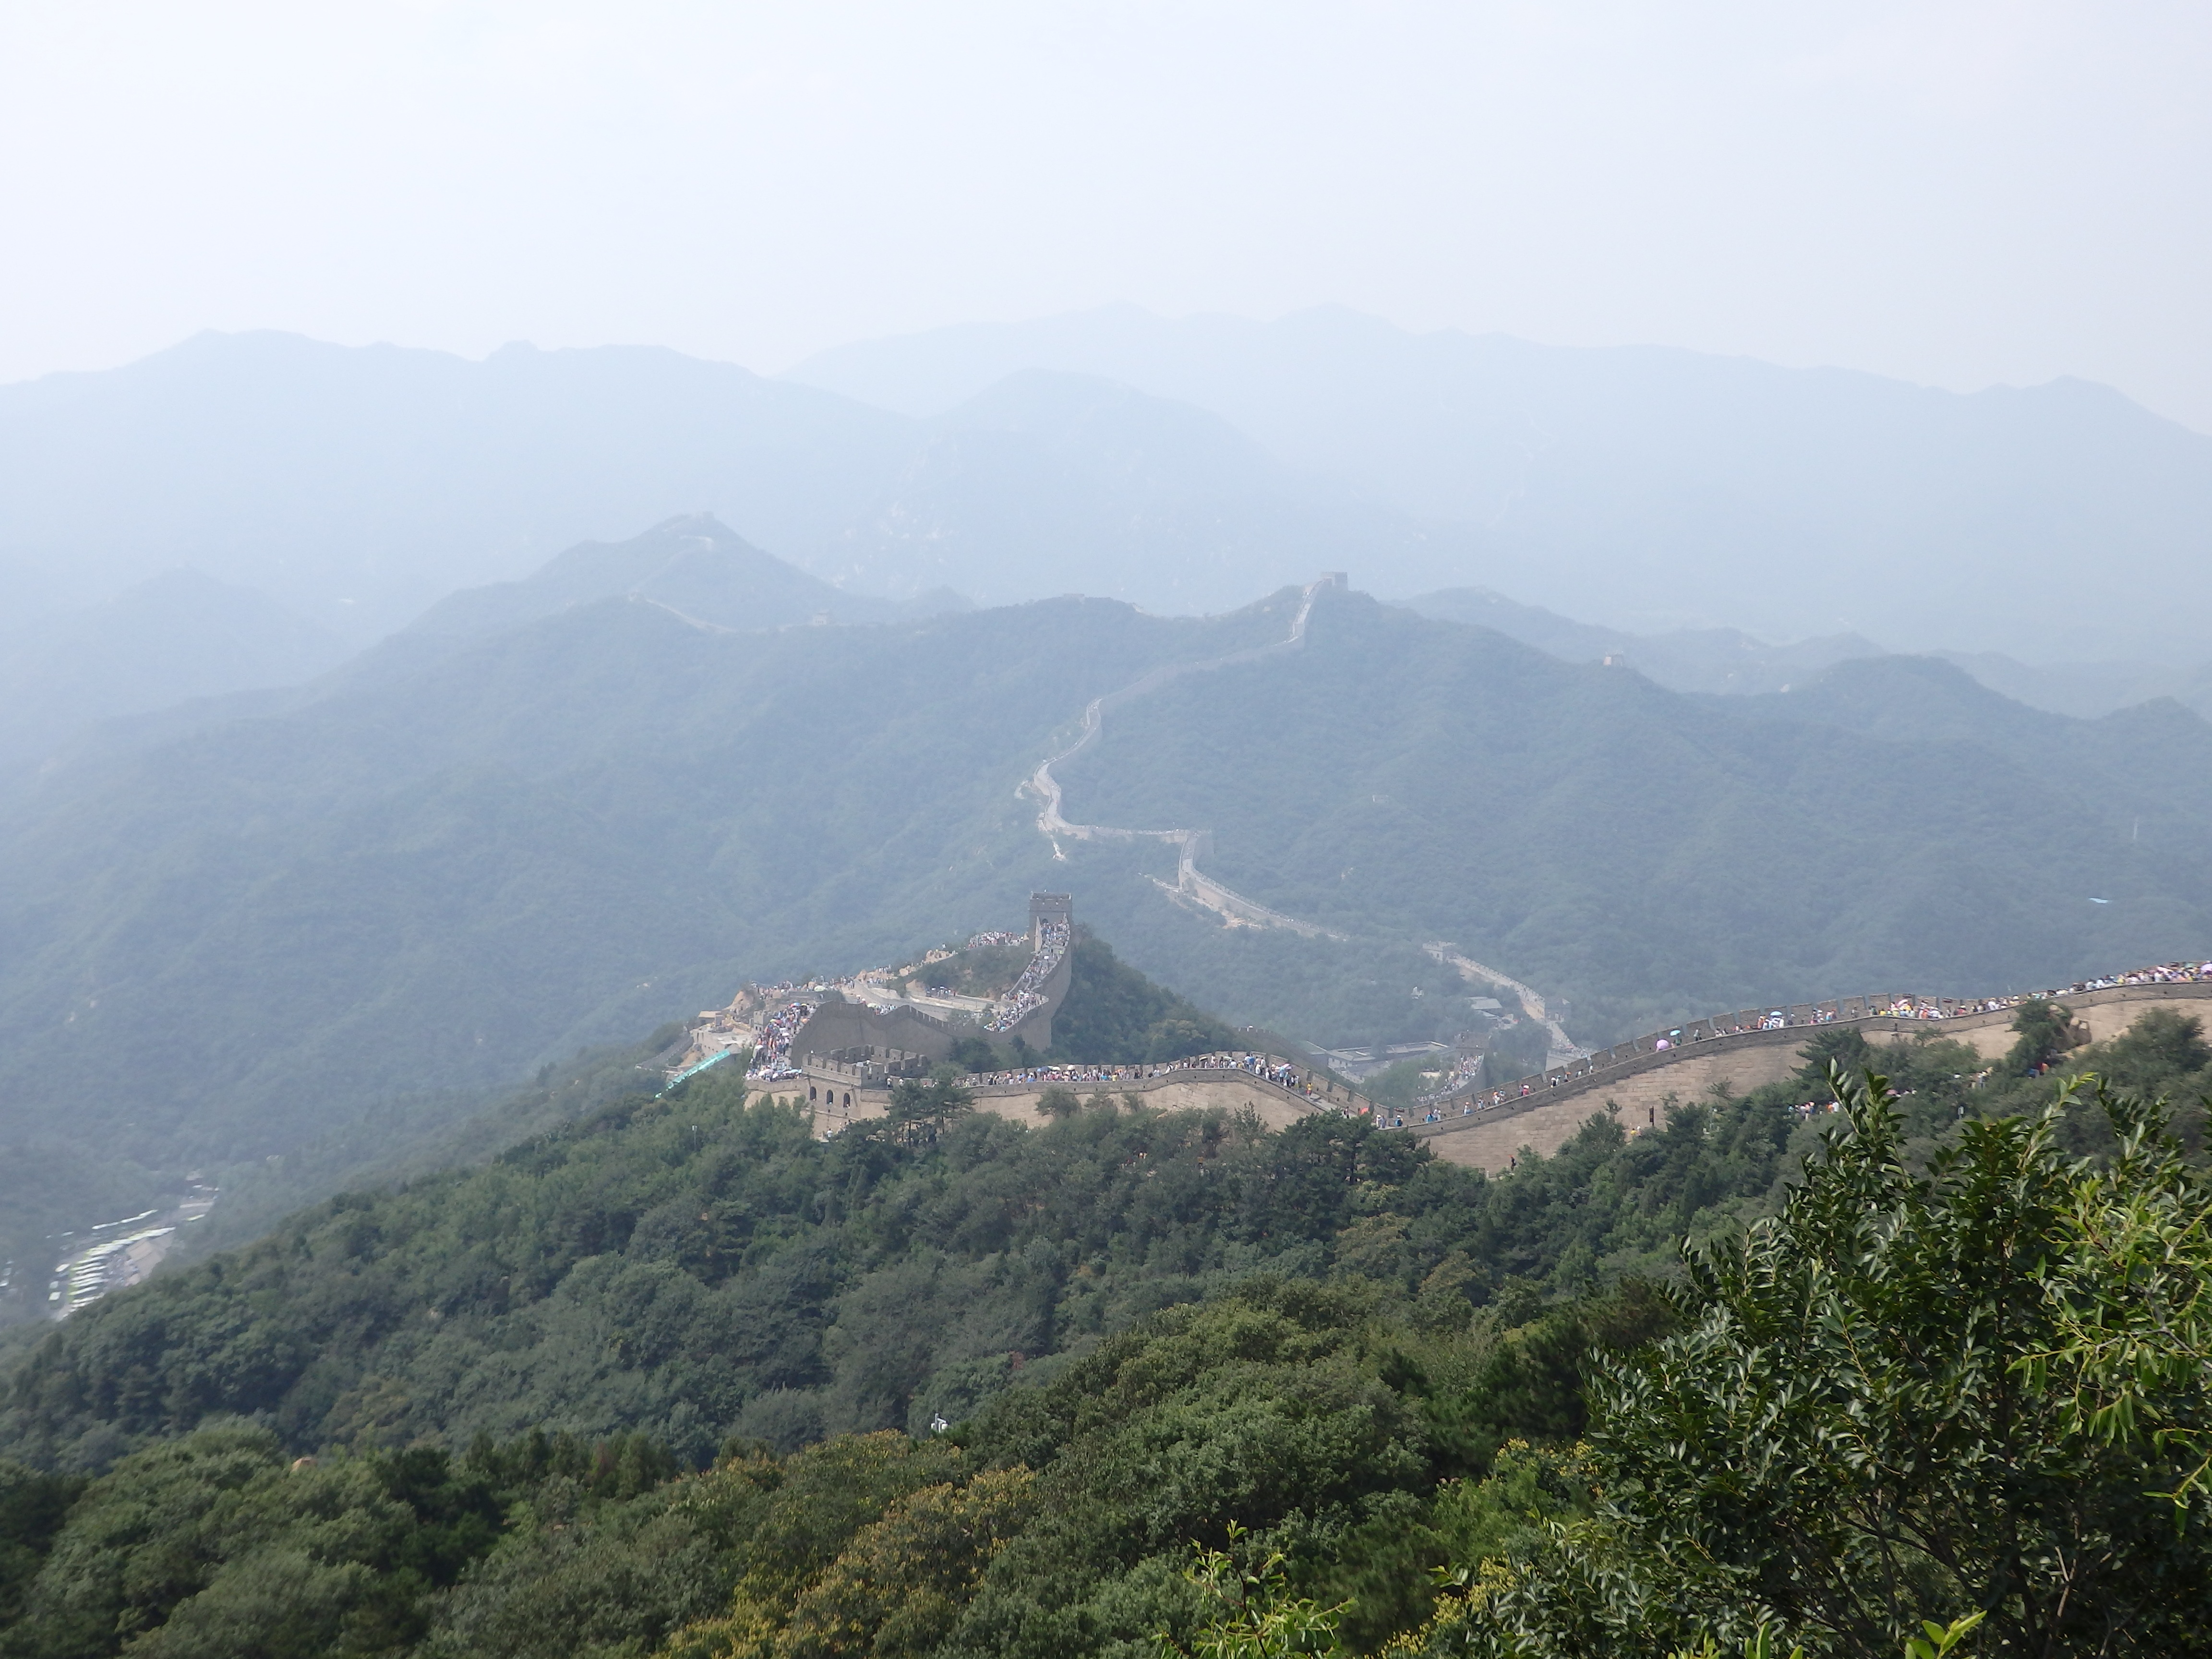
forest, walking, mountain, hill, adventure, valley, mountain range, ridge, summit, beijing, mountains, alps, plateau, fell, landform, the great wall, aerial photography, mountain pass, hill station, geographical feature, atmospheric phenomenon, mountainous landforms, badaling